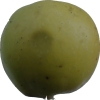
Label: Apple 13